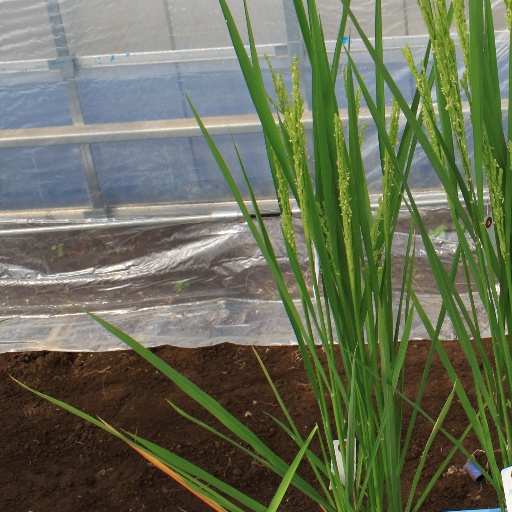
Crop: rice